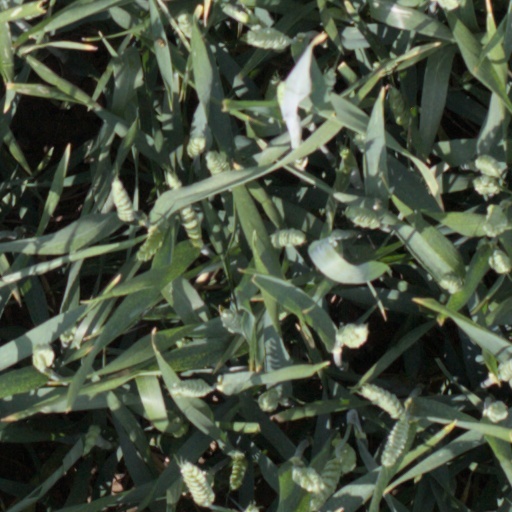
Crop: wheat